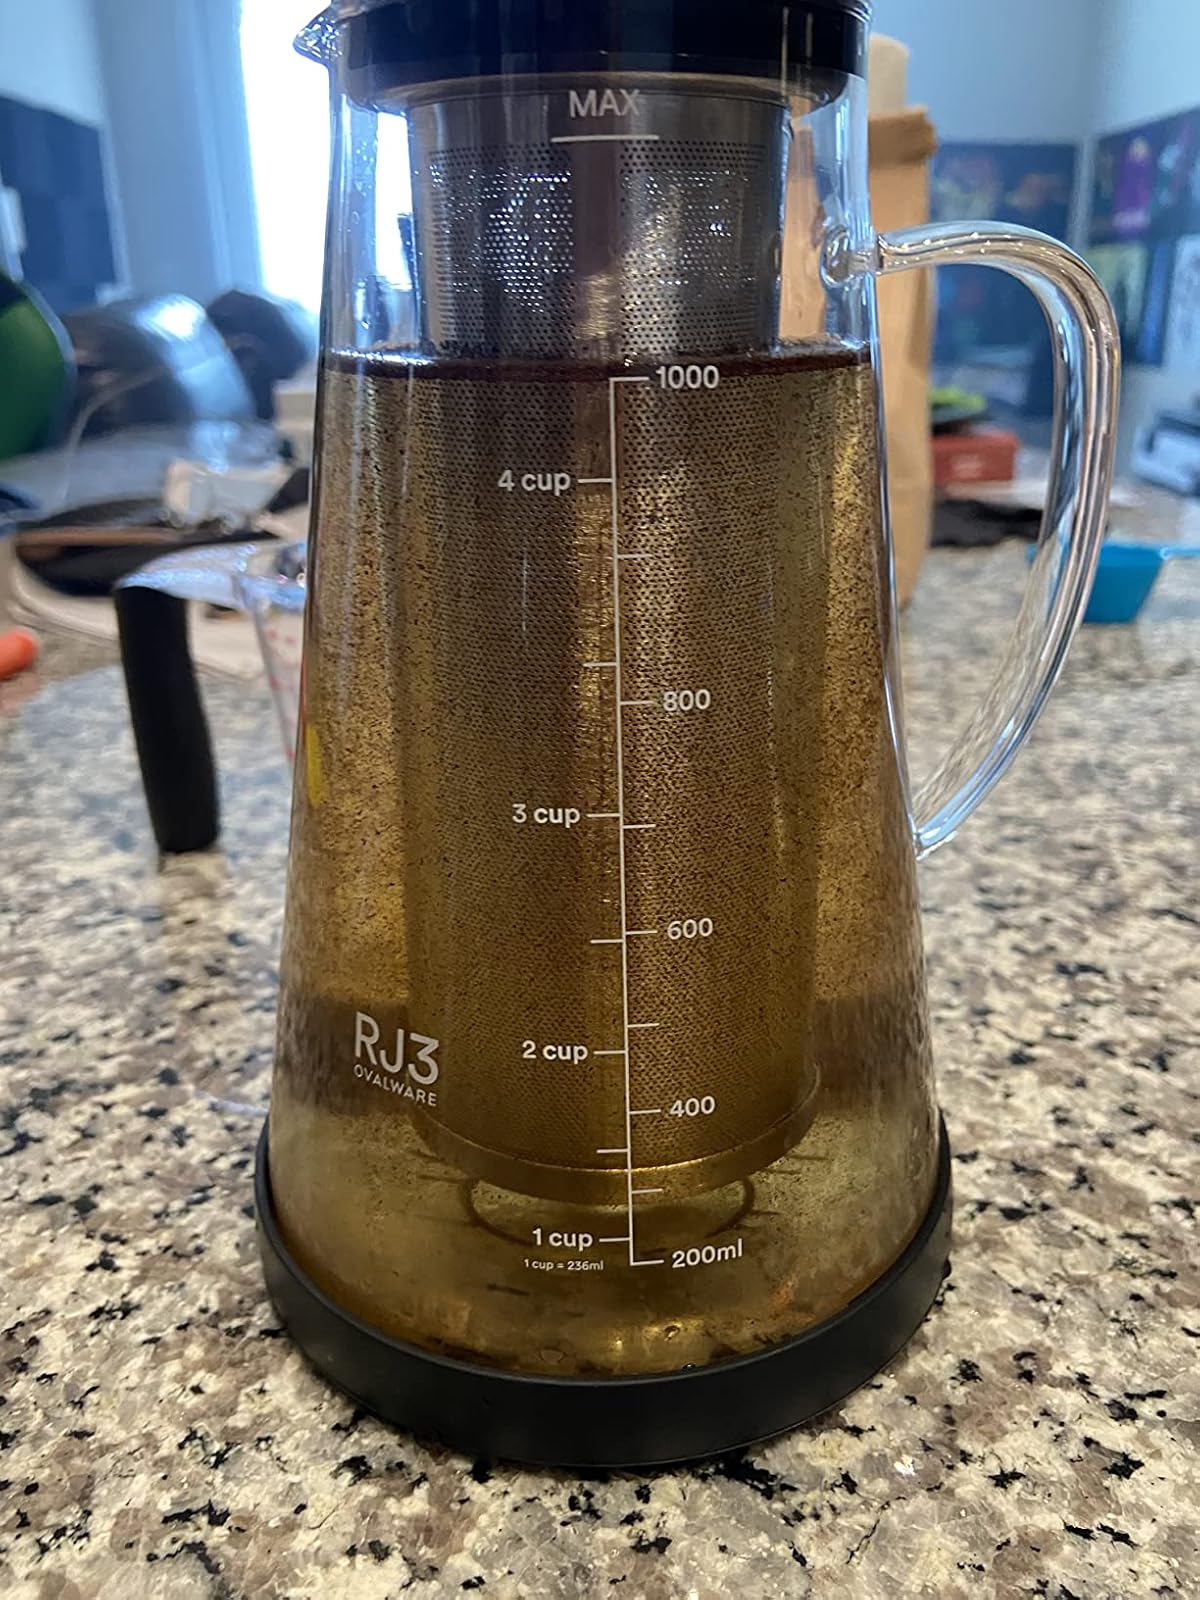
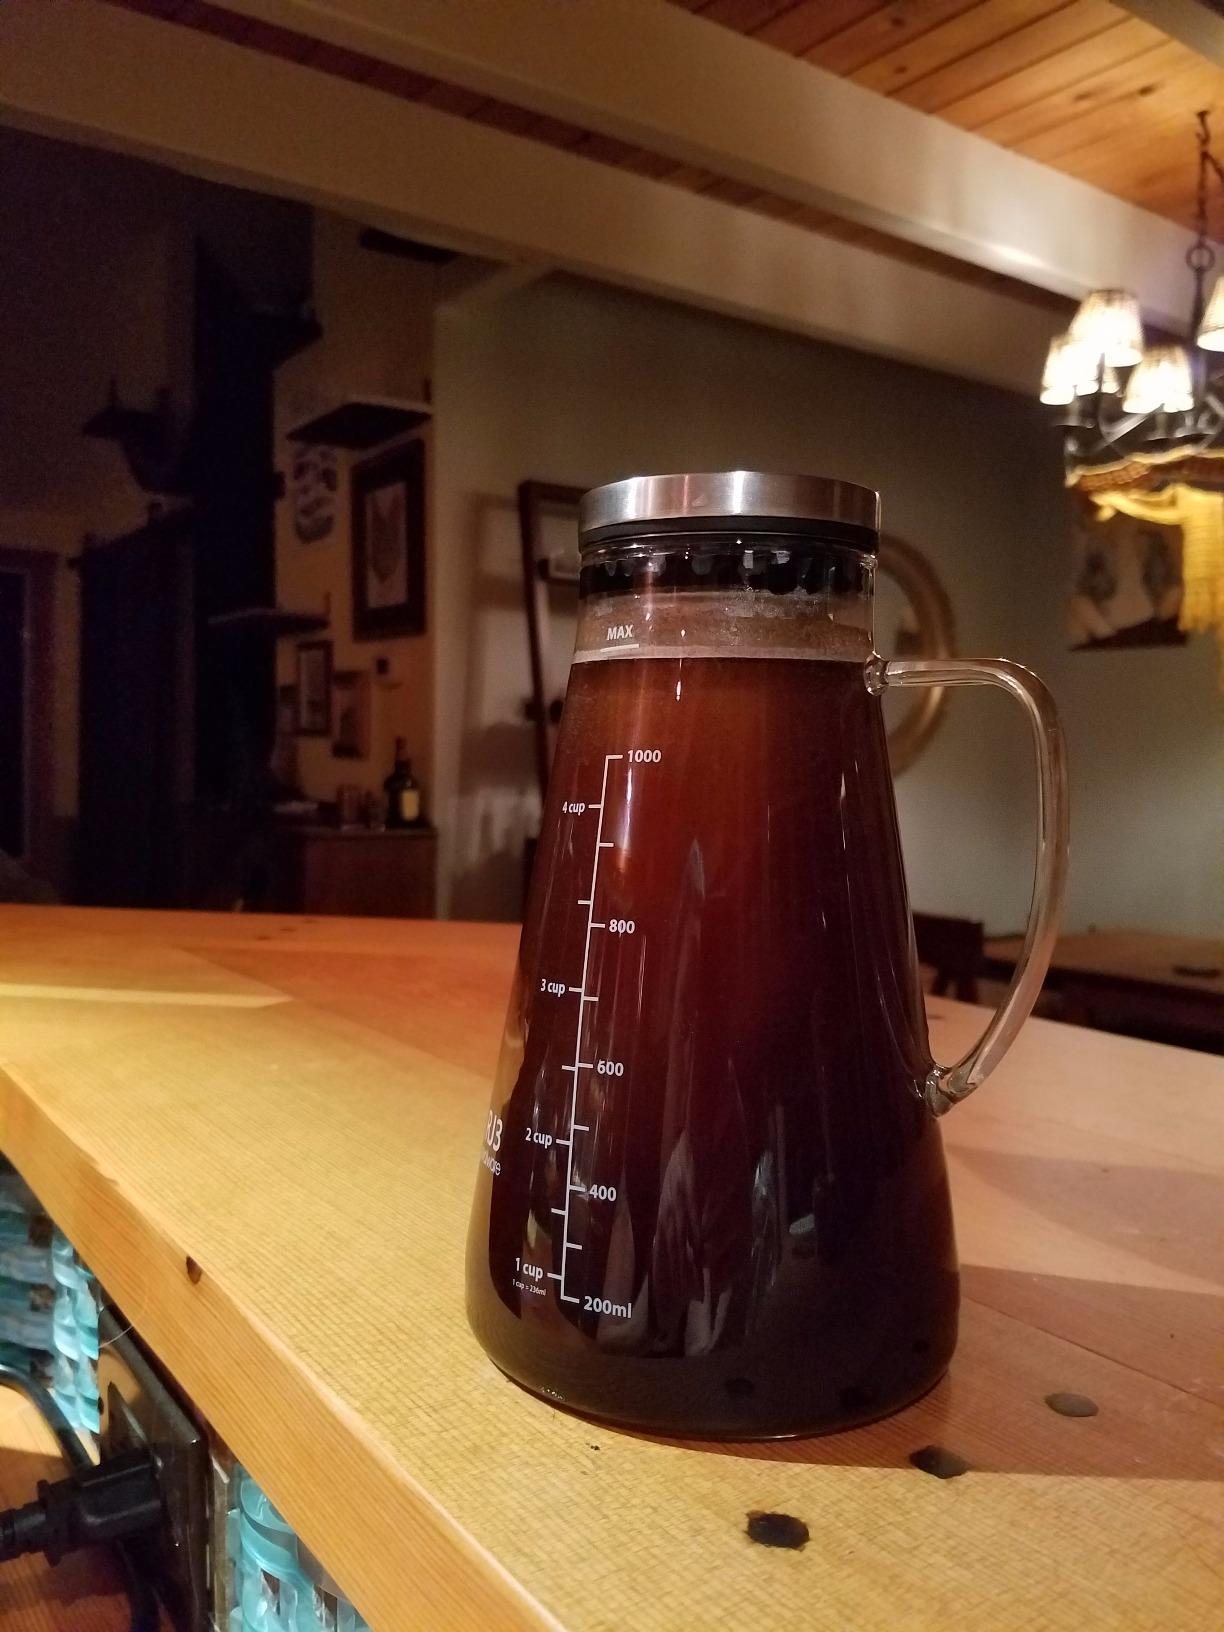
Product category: items_tea
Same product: yes